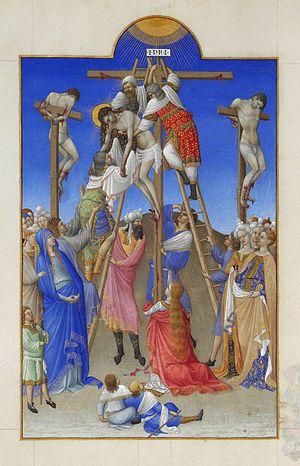
Le Christ, entouré des larrons, est descendu de la croix, la Vierge et saint Jean à ses pieds
Les Très Riches Heures du duc de Berry est un livre d'heures commandé par le duc Jean Iᵉʳ de Berry et actuellement conservé au musée Condé à Chantilly sous la cote Ms. 65.
Le Polyptyque Orsini appelé aussi Polyptyque de la Passion du Christ est un retable portatif peint par Simone Martini pour un cardinal de la famille Orsini. Sa date précise et le lieu de sa réalisation sont encore sujet à discussion. Localisé très tôt en France, il a influencé de nombreux artistes français de la fin du Moyen Âge. Il est actuellement dispersé entre trois musées.
Le puits de Moïse est le vestige d'un calvaire situé au milieu d'un puits autrefois au centre du grand cloître de la chartreuse de Champmol. Il se trouve actuellement au sein du parc du centre hospitalier spécialisé de Dijon, en Bourgogne-Franche-Comté.